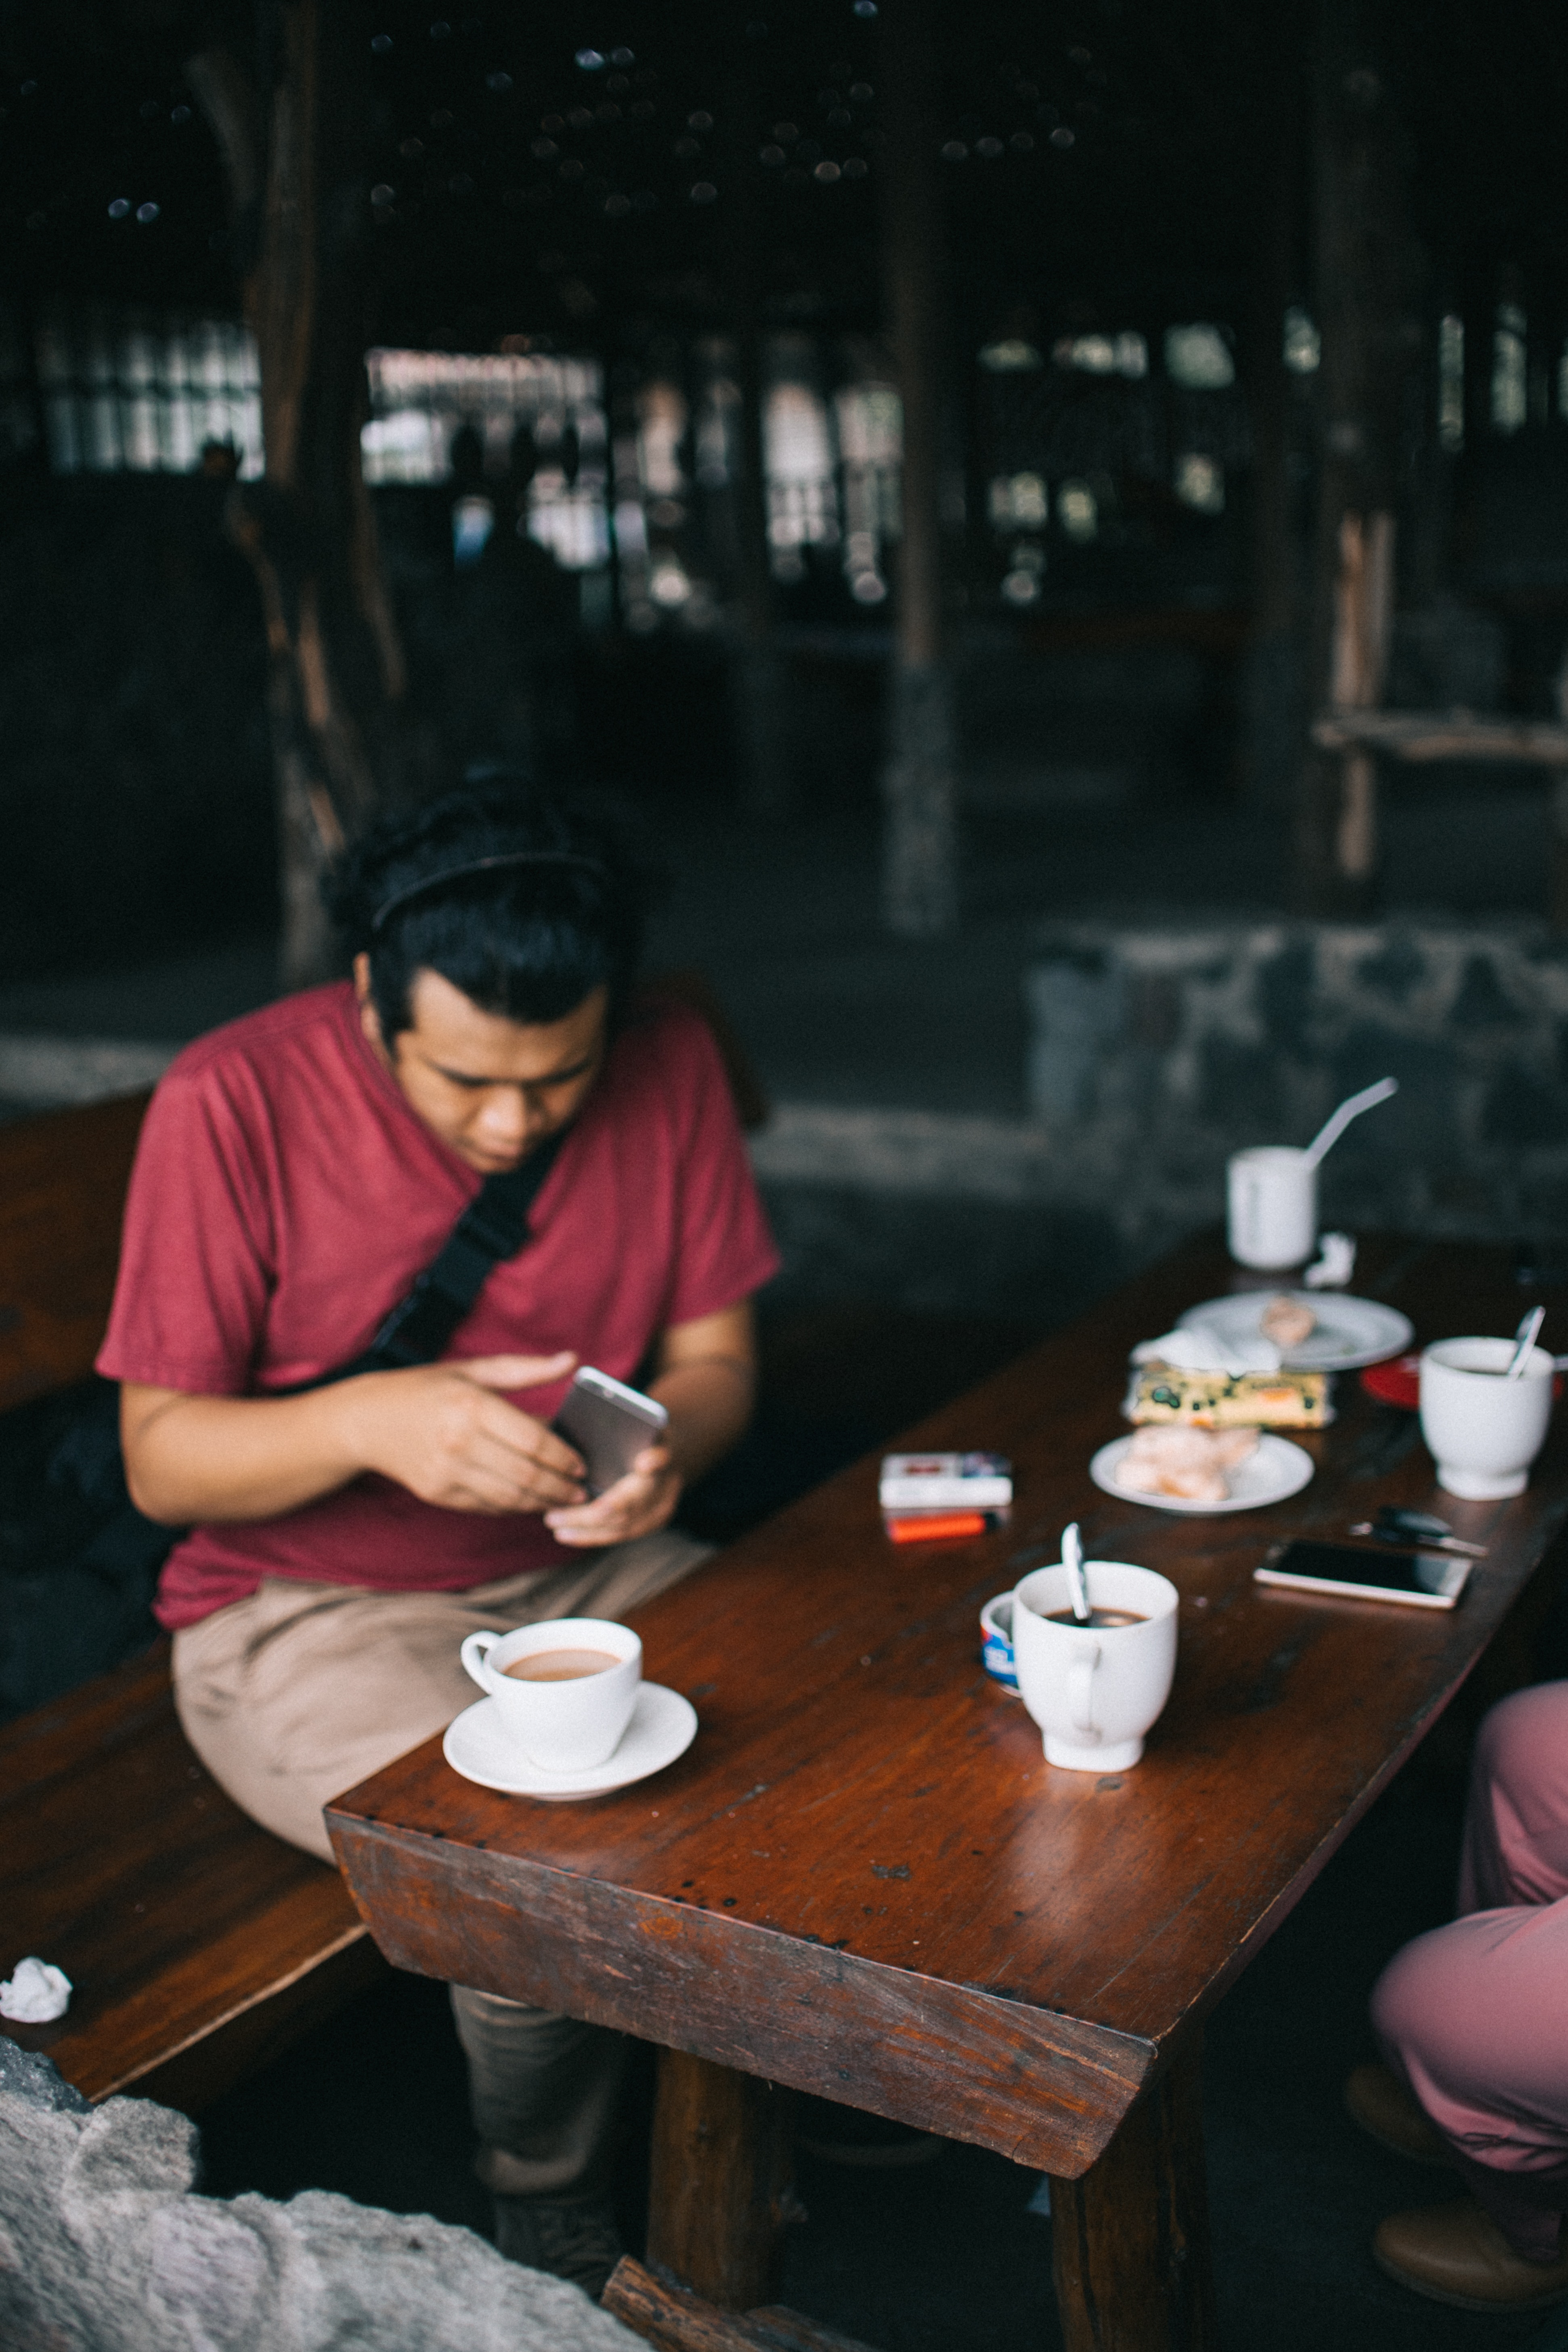
table, food, restaurant, breakfast, drink, meal, brunch, dish